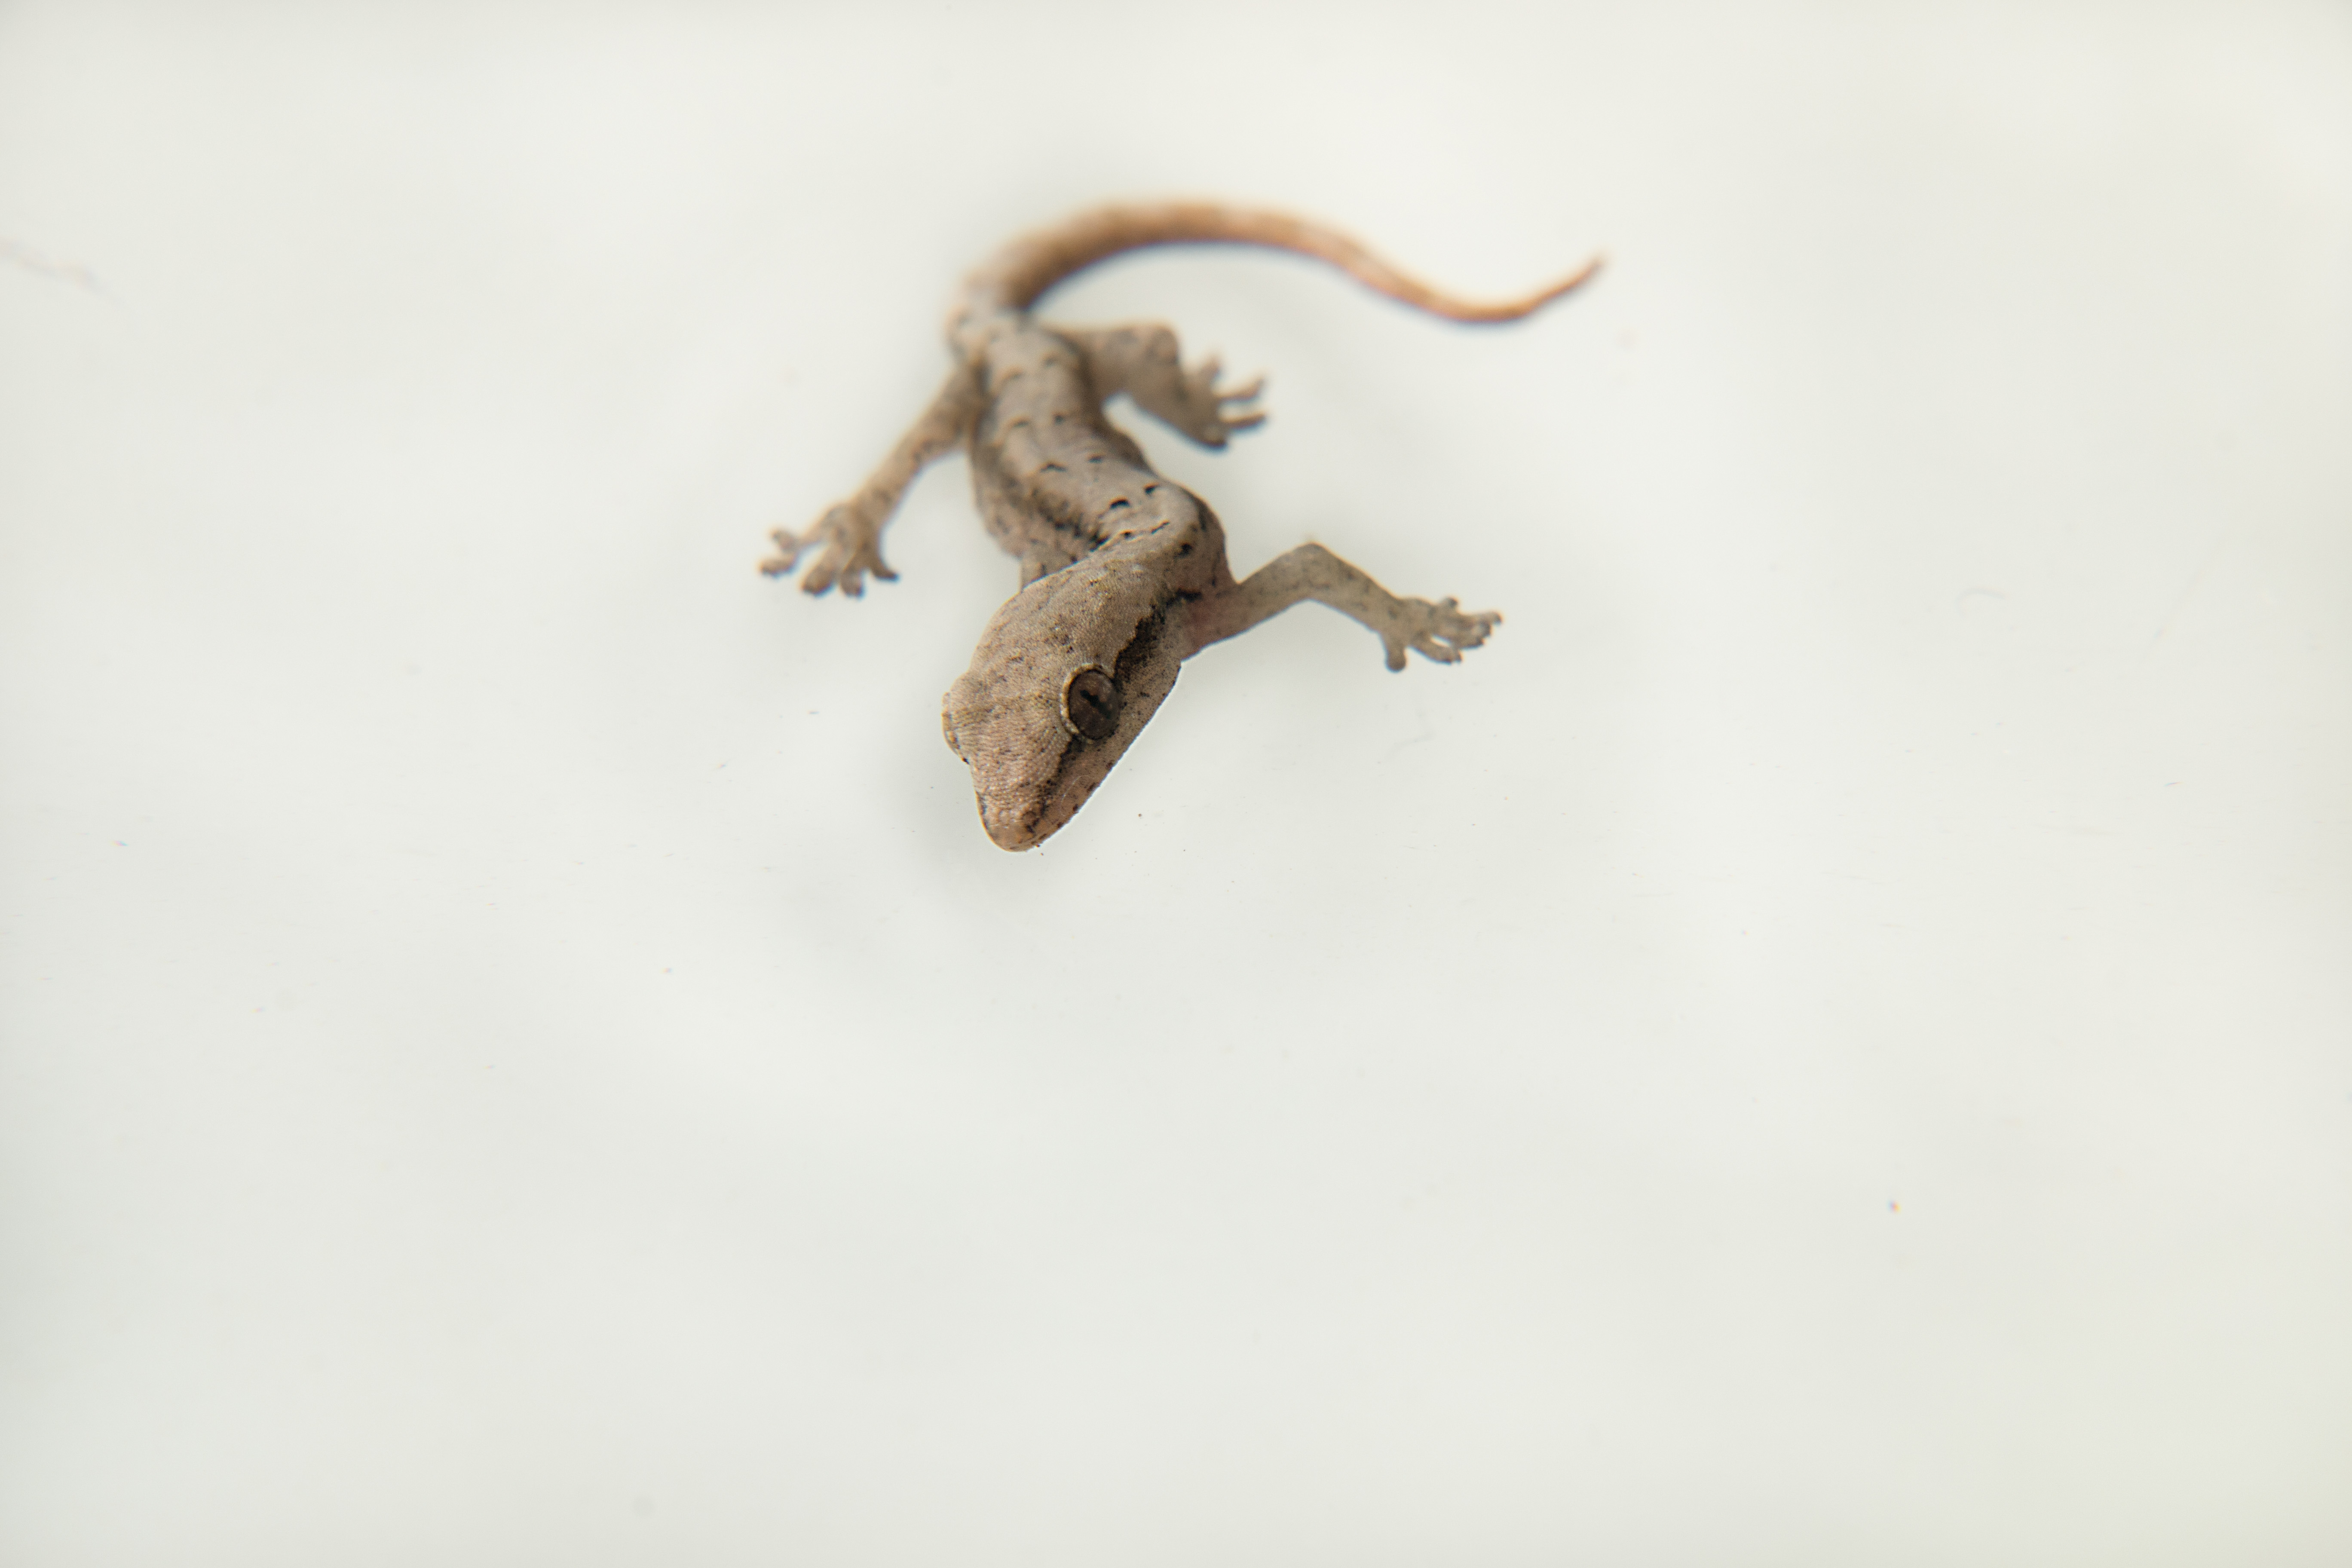
branch, macro, reptile, lizard, gecko, vertebrate